Dmitry Merezhkovsky

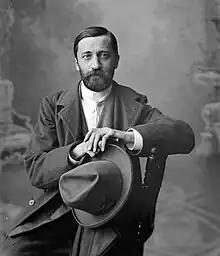

Dmitry Sergeyevich Merezhkovsky (– December 9, 1941) was a Russian novelist, poet, religious thinker, and literary critic. A seminal figure of the Silver Age of Russian Poetry, regarded as a co-founder of the Symbolist movement, Merezhkovsky – with his wife, the poet Zinaida Gippius – was twice forced into political exile. During his second exile (1918–1941) he continued publishing successful novels and gained recognition as a critic of the Soviet Union. Known both as a self-styled religious prophet with his own slant on apocalyptic Christianity, and as the author of philosophical historical novels which combined fervent idealism with literary innovation, Merezhkovsky became a nine-time nominee for the Nobel Prize in Literature, which he came closest to winning in 1933. However, due to contested claims that he expressed regard for Fascism as a lesser evil than Communism during the outbreak of war between Germany and the USSR shortly prior to his death, his work largely fell into neglect after World War II.